Bakshaish

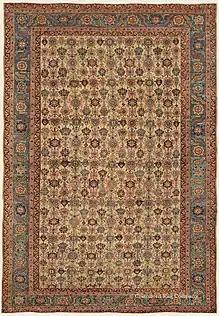
Antique circa 1875 Northwest Persian Bakshaish camelhair rug, 10ft 0in x 14ft 0in

Bakshaish rugs and carpets are a tapestry from the village of Bakshaish in north-west Iran. Bakshaish is situated in the mountainous region 30 miles east of the large city of Tabriz. Its rugs are notable for their abstract adaptations of old tribal and classical Persian motifs.